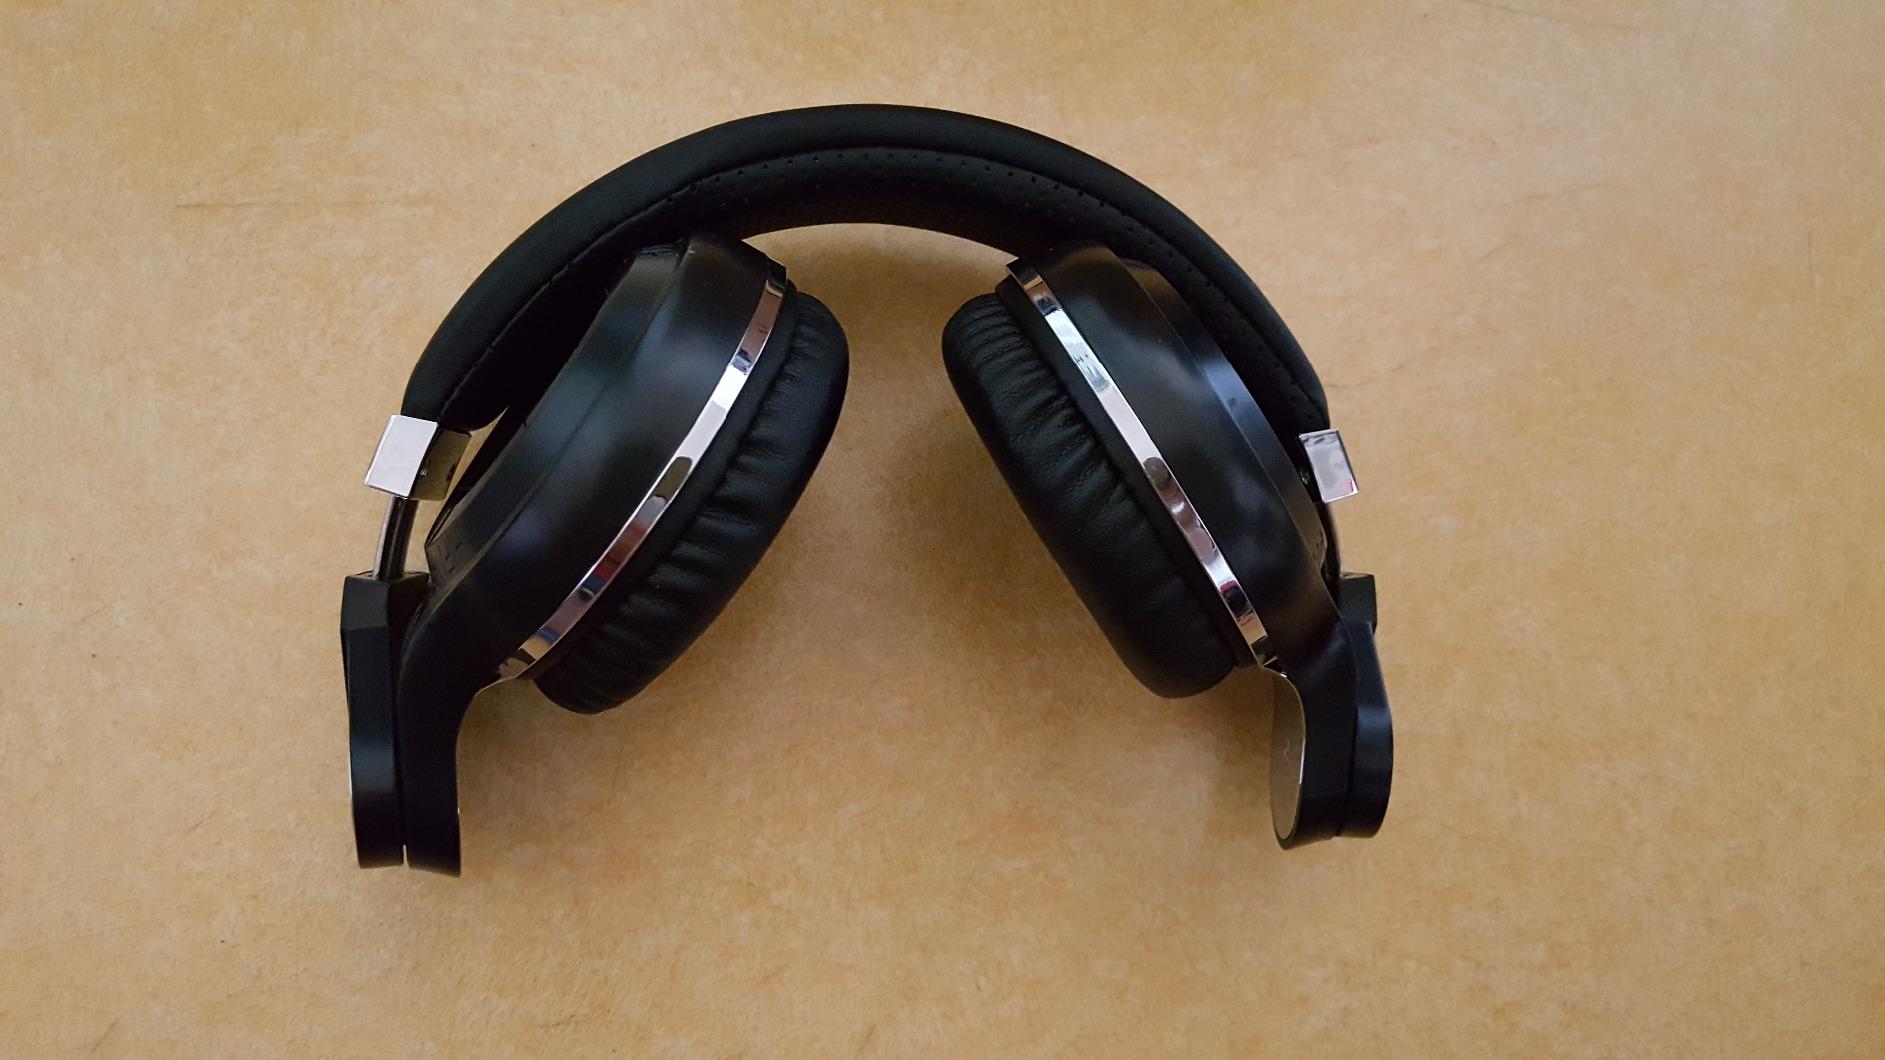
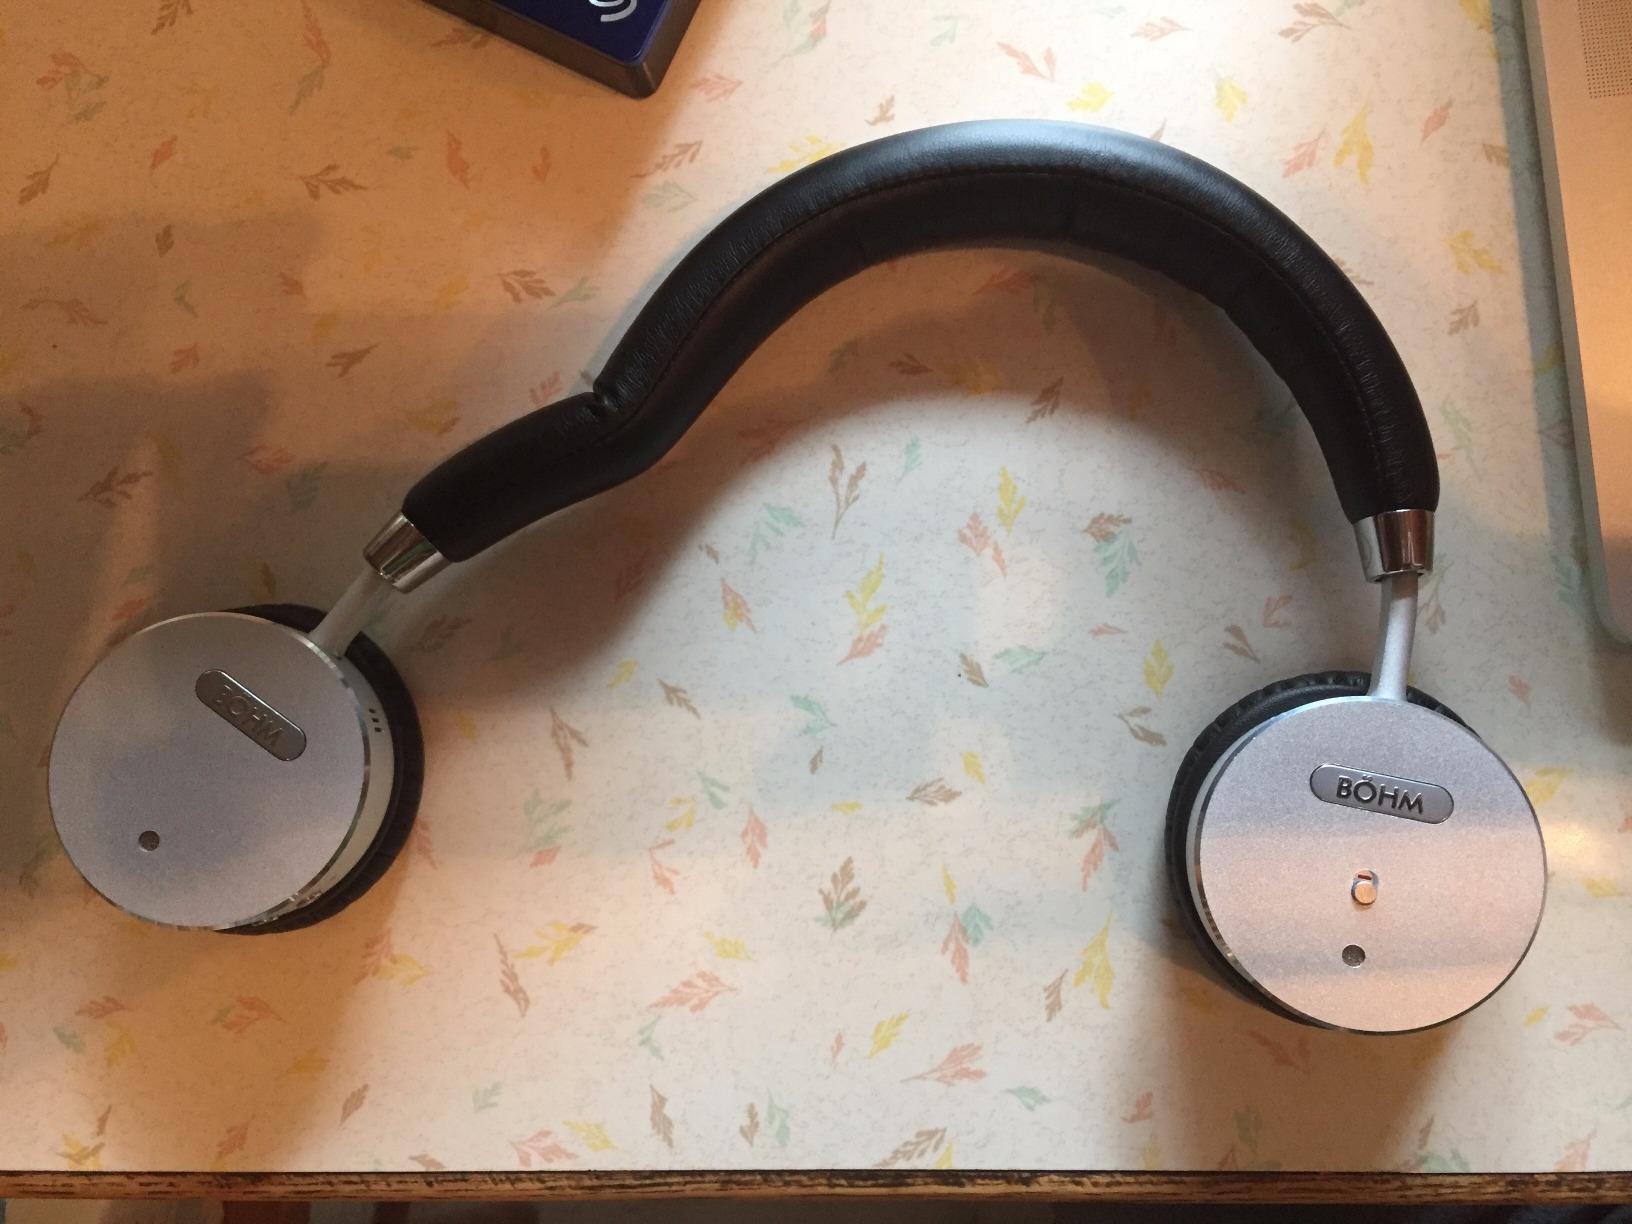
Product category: headphones
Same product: no